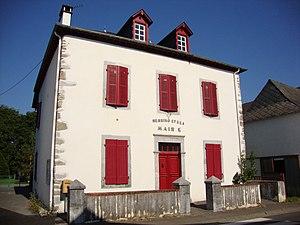
Trois-Villes, est une commune française, située dans le département des Pyrénées-Atlantiques en région Nouvelle-Aquitaine.